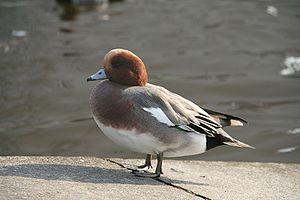
Les anatinés sont la sous-famille d'oiseaux de la famille des anatidés qui regroupe les vrais canards. Ils peuvent porter des noms plus précis comme garrot, harle, fuligule, nette, ptéronette, sarcelle, ...
Le Canard siffleur ou Canard siffleur d'Europe est une espèce d'oiseaux assez commune appartenant à la famille des Anatidae. Il niche dans le nord de l'Eurasie, migrant vers le sud à la fin de l'été. Le cri caractéristique du mâle est à l'origine de son nom.
Kinderdijk est un village néerlandais, rattaché à la commune de Molenlanden, au sein de la région naturelle de l'Alblasserwaard. Situé à environ 15 km à l'est de Rotterdam, le village se trouve dans un polder, au confluent de deux rivières, la Lek et la Noord. Au 1ᵉʳ janvier 2012, la population du village s'élevait à 830 habitants.